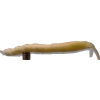
Label: bean_pod